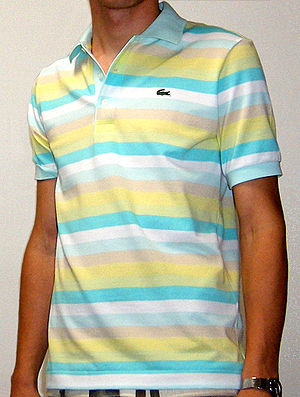
Lacoste
Moderne tennisbluse af mærket Lacoste
Lacoste er et fransk-ejet tøjfirma, der blev grundlagt i 1933 af René Lacoste. Firmaet sælger tøj, sko, parfume, lædervarer, armbåndsure og solbriller, men er mest kendt for deres tennisskjorter, også kaldet poloshirts. Firmaet er nemt genkendeligt med dets grønne krokodillelogo.